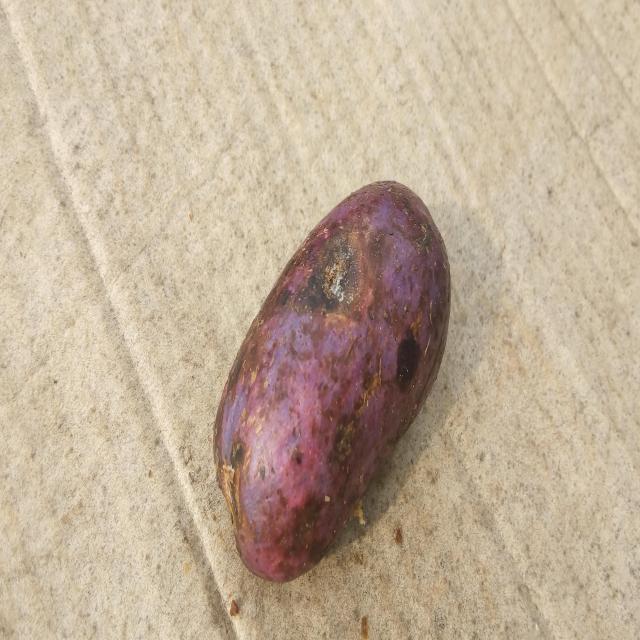
Plum grade: unripe